Benning Wentworth

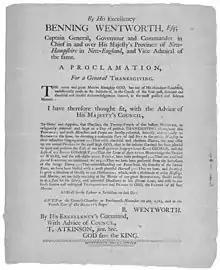
A Thanksgiving proclamation issued by Wentworth on November 9, 1763

During his political career, Wentworth gained a "reputation of being haughty and arrogant yet shrewd and tenacious", and was pejoratively nicknamed ""Don" Granada" and ""Don" Diego" by his political opponents. He was described by American historian David E. Van Deventer as being "able to [both] maintain a family dynasty and Portsmouth's control of the prosperous mast trade for a generation" who was "perhaps even British America's first political machine."